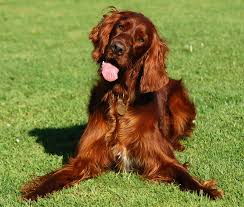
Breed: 207-n000011-Irish_setter